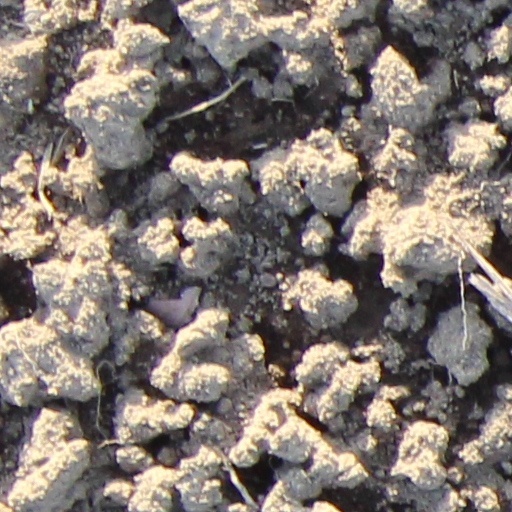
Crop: wheat